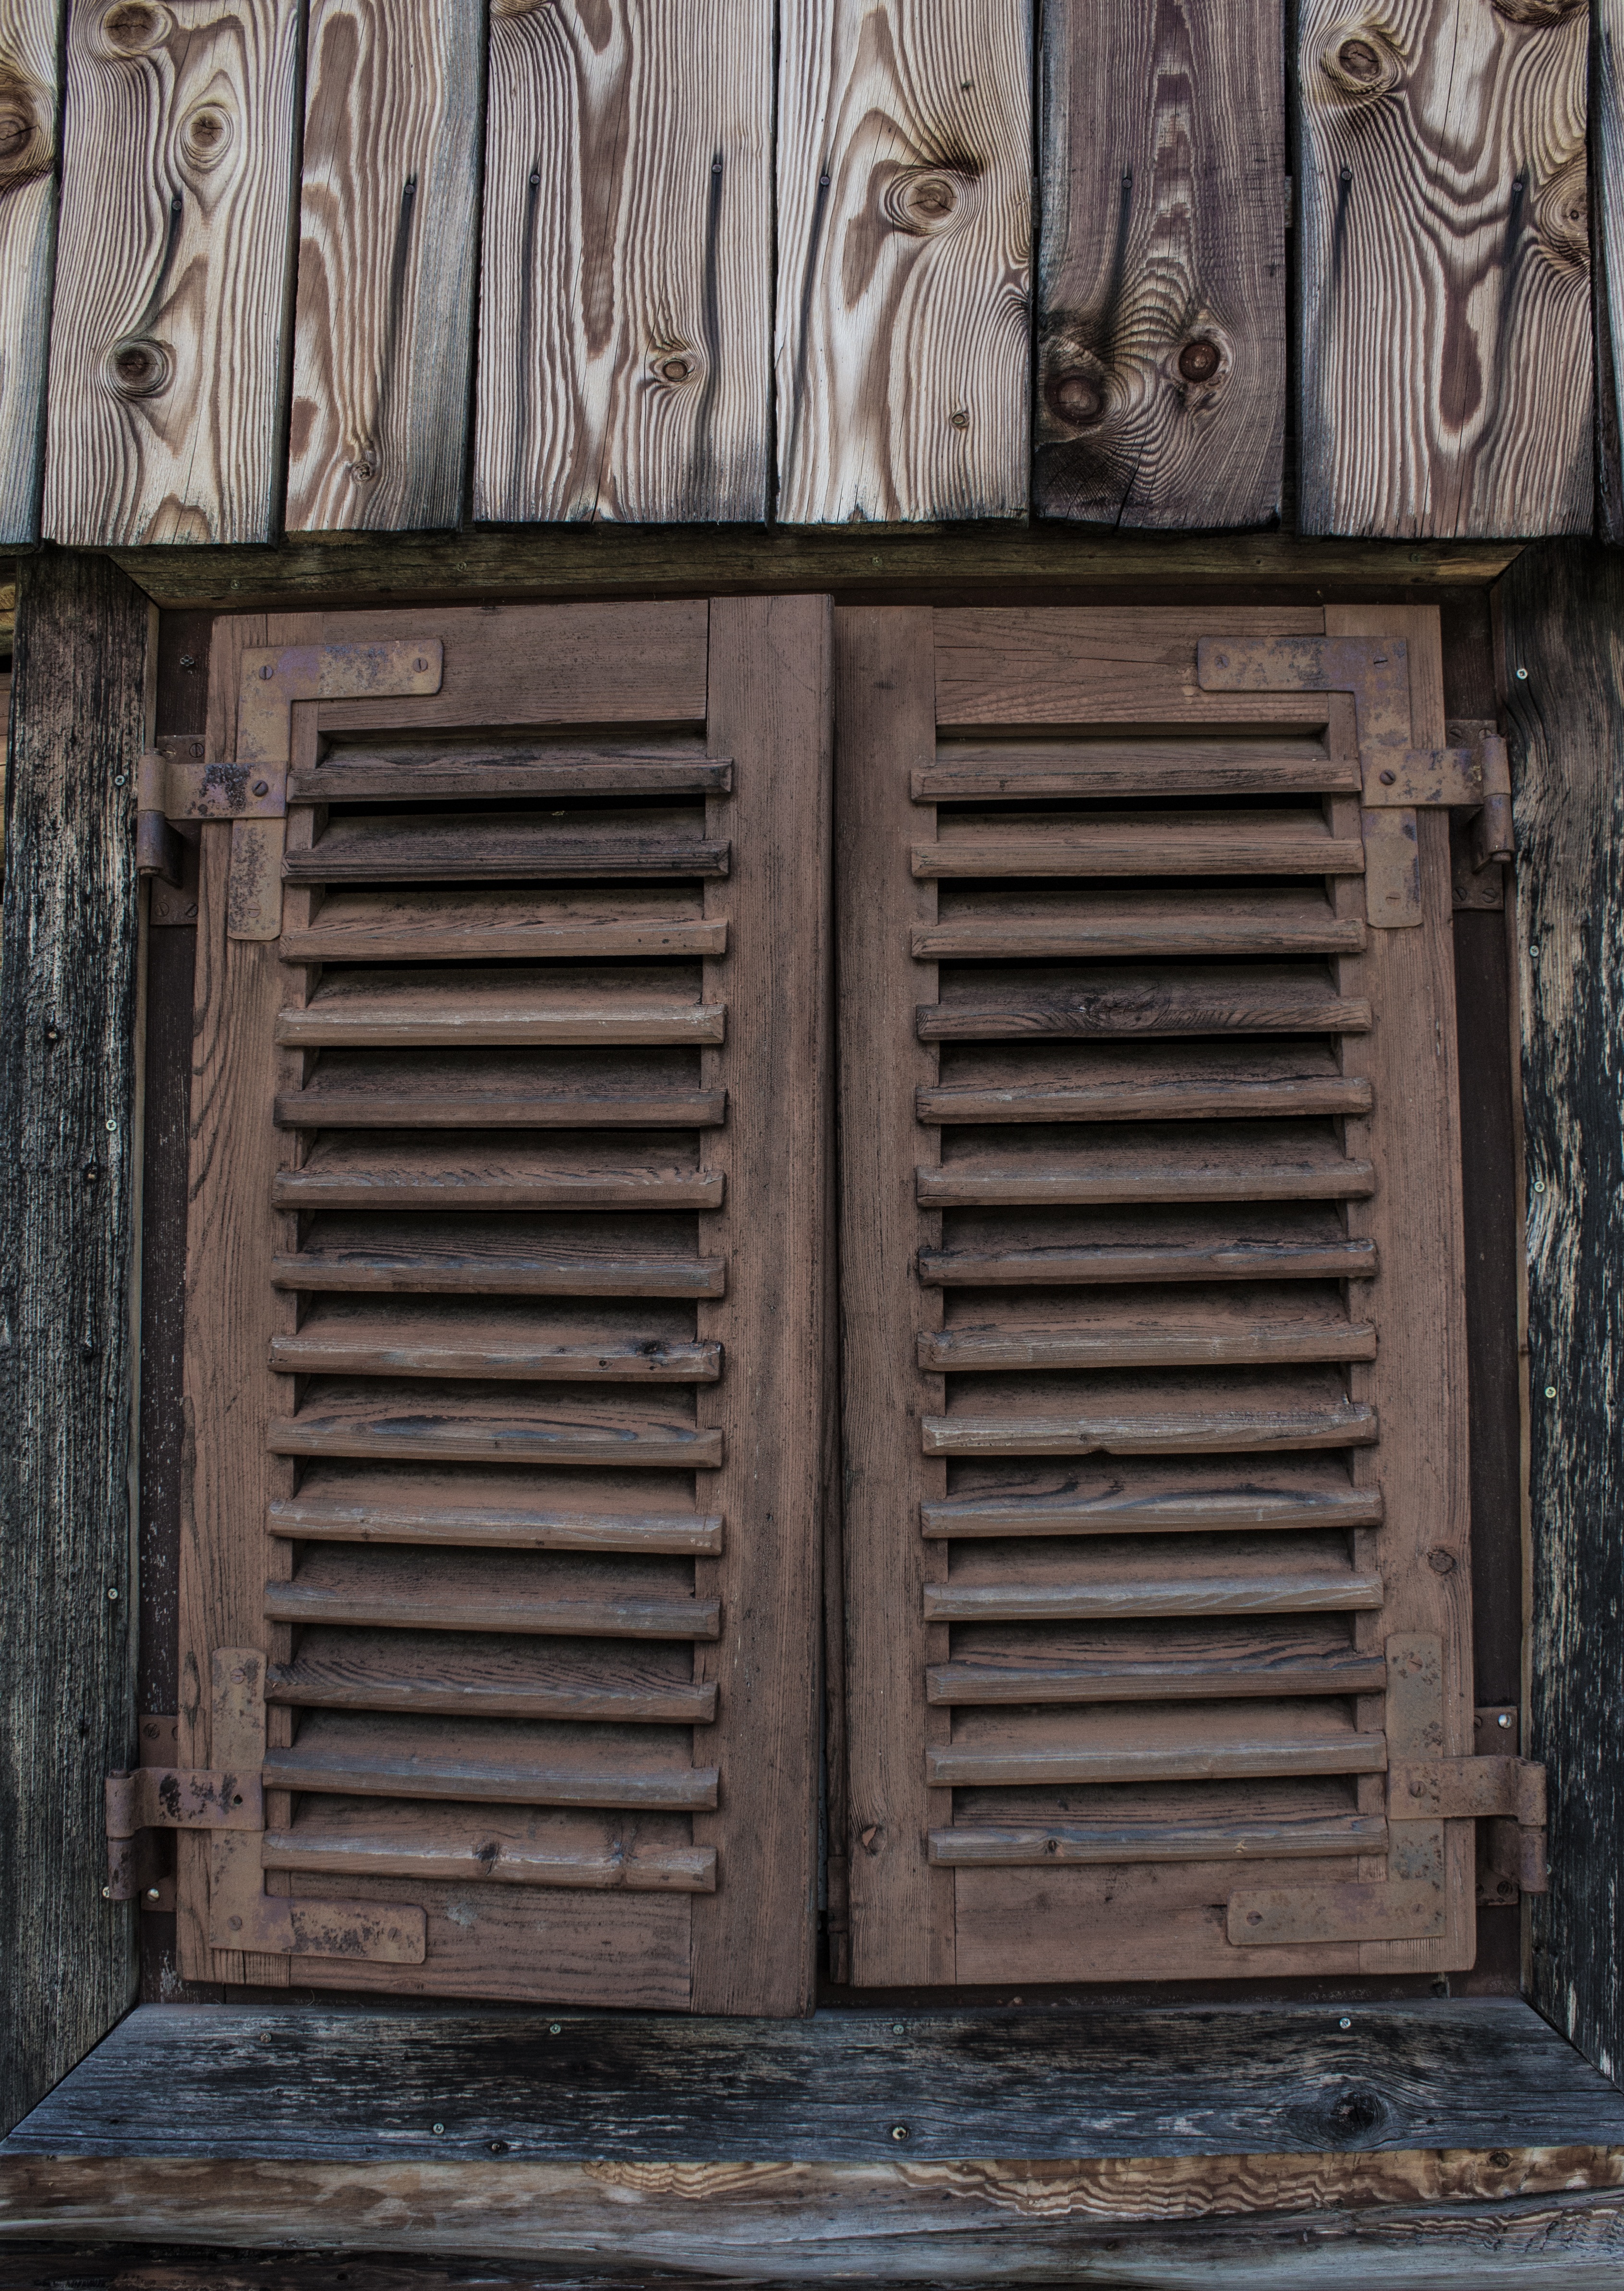
wood, window, old, barn, wall, rustic, vacation, hut, rural, alpine, facade, furniture, gate, door, interior design, mountains, iron, log cabin, alm, alpine hut, mountain hut, alm hut, man made object, window covering